The Dreaming Boy Is a Realist

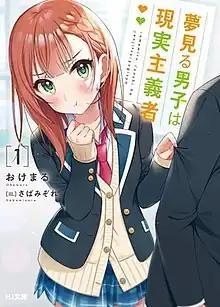
First light novel volume cover, featuring Aika Natsukawa (left) and Wataru Sajō (right)

is a Japanese light novel series written by Okemaru and illustrated by Saba Mizore. It was initially serialized as a web novel on the user-generated novel publishing website Shōsetsuka ni Narō in December 2018. It was later acquired by Hobby Japan, who began publishing it as a light novel in June 2020 under their HJ Bunko light novel imprint. A manga adaptation illustrated by Popuri Yoshikita was serialized on Kadokawa Shoten's "Shōnen Ace Plus" website from March 2021 to March 2024. An anime television series adaptation produced by Studio Gokumi and AXsiZ aired from July to September 2023.